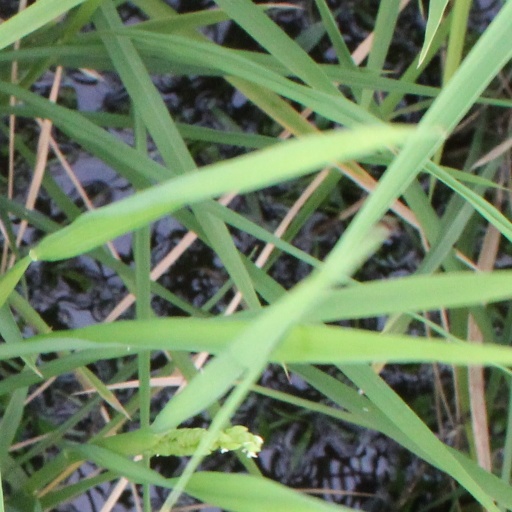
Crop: rice